A Trip to Chinatown (film)

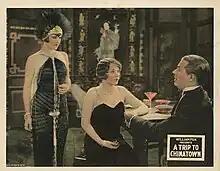
Lobby card for the film.

As described in a film magazine review, Welland Strong is a young man who is told by his doctor that he has but a short time to live, so he gives away all his effects and goes to San Francisco to visit his rich and lively uncle Benjamin Strong. There he has many adventures which culminate in his agreeing to marry the widow Alicia Cuyer and in his learning that the period of his life is to be greatly extended.